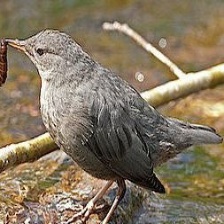
Species: AMERICAN DIPPER
Scientific name: CINCLUS MEXICANUS